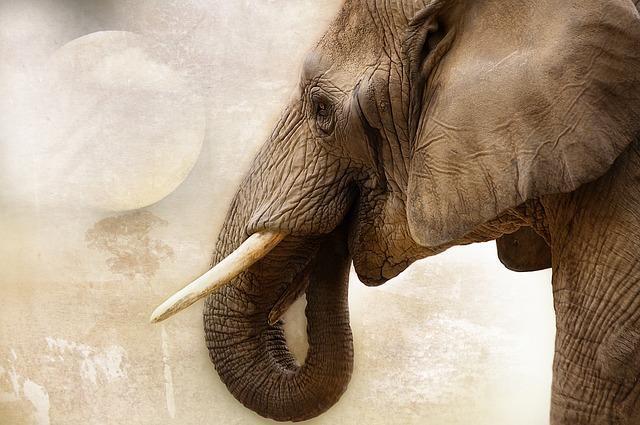
elephant